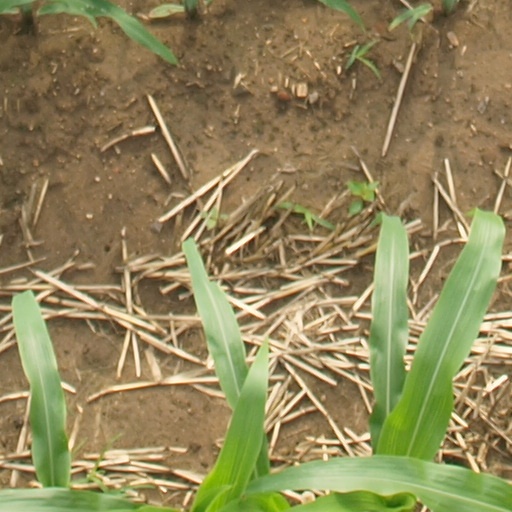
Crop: maize; corn